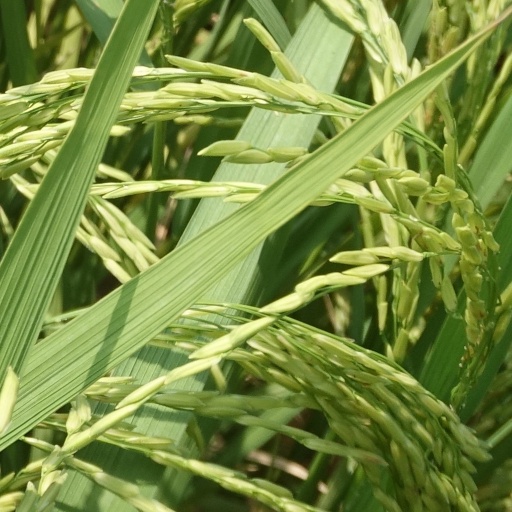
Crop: rice